L. E. Katterfeld

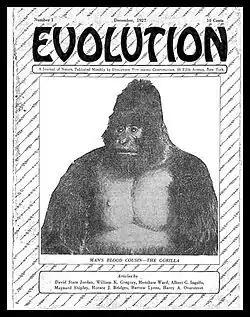
Cover of the first issue of Katterfeld's "Evolution," December 1927.

The scientific theory of evolution was a hot-button political issue during the decade of the 1920s, fueled by the sensational "Scopes Monkey Trial" of July 1925. In December 1927, Katterfeld launched a new magazine published in New York City called "Evolution," at which he worked as managing editor. The publication's initial issue declared the publication's name was chosen "because the evolutionary concept of man's development is the idea which fundamentalists have seized to build an issue," thus symbolizing "the entire conflict between those who see life through the eyes of science and those who look upon it through the misty superstitions of the past." Katterfeld declared that his new publication would be "non-political, so that all upholders of academic freedom can support and use it no matter how they differ on other issues" as well as "non-religious, never making any effort to reconcile science with religion" while at the same time making no attempt to "make atheism its mission."